Rothbury

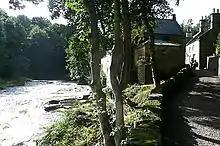
Thrum Mill where episode "Silent Voices (Season 2 Episode 2)" of ITV crime drama "Vera" was filmed

On 9 November 2006, Rothbury was visited by another Prince of Wales and future King, Edward VIII's 2nd Great Grandson, Prince Charles, who is now the King of the United Kingdom. Charles visited his wife Camilla, the Duchess of Cornwall, now Queen Consort. Charles visited to reopen the refurbished Rothbury village hall, Jubilee Hall, originally built in 1897 and named after the Diamond Jubilee of Queen Victoria, his 3rd Great Grandmother. The royal couple also visited Rothbury Family Butchers, whose owner, Morris Adamson, said:"I talked to them for about 20 minutes about the business. It was almost surreal, staggering. They were both very well informed about the trade, and the Duchess really impressed me with her knowledge and enthusiasm. I put together for them a gift of Northumbrian lamb and specialist sausages and two days later they sent me a thank you letter from Clarence House saying how much they had enjoyed the visit and the meat. The Duchess told me in the shop that her son (Tom) was a food critic and she said she would recommend he should come up to see us in Rothbury to sample our speciality sausages. And Prince Charles congratulated us on keeping alive the traditions of the trade and providing meat that was sourced locally. He urged us to keep up the good work. It was amazing, really."